Question: Please indicate a possible affordance area of the bicycle that can be used for sitting on
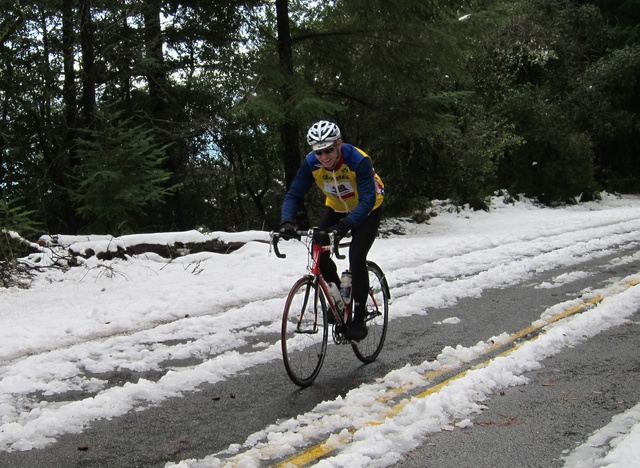
Answer: [347.493, 223.526, 379.561, 238.278]